Roman Catholic Diocese of Sioux Falls

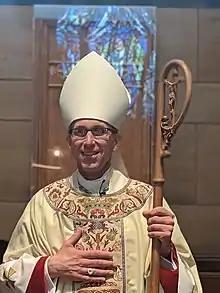
Bishop DeGrood (2020)

The Diocese of Sioux Falls is a Latin Church diocese of the Catholic Church diocese in South Dakota in the United States. It is a suffragan see of the metropolitan Archdiocese of Saint Paul and Minneapolis.